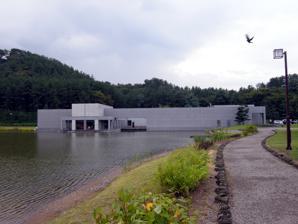
Building: Ken Domon Museum of Photography
Country: Japan
Year built: 1983
Photographic art museum in Sakata, Japan Ken Domon Museum of Photography 土門拳記念館 General information Address 2-14 Iimoriyama Town or city Sakata , Yamagata Prefecture Country Japan Coordinates 38°53′29″N 139°49′25″E / 38.891299°N 139.823716°E / 38.891299; 139.823716 Opened October 10, 1983 Technical details Floor count 2 above ground Floor area 2,054.39 m2 Design and construction Architect(s) Yoshio Taniguchi Website www .domonken-kinenkan .jp The Ken Domon Museum of Photography ( 土門拳記念館 , Domon Ken kinenkan ) was opened in 1983 in Sakata, Yamagata (Japan), the birthplace of the photographer Ken Domon . On the occasion of becoming the first honorary citizen of Sakata in 1974, Domon donated his entire collection of works to the town. This prompted the decision to build a museum in his honour, and it was the first museum dedicated to photography in Japan. The museum has about 70,000 prints of works by Domon. It also has works by winners of the Domon Ken Award and another prize, the Domon Ken Cultural Award ( 土門拳文化賞 , Domon Ken Bunka-shō ) ) which is presented by the city in Domon's honour. The museum building was designed by noted architect Yoshio Taniguchi , and won the 9th Isoya Yoshida Award in 1984. See also List of museums devoted to one photographer References Matsumoto Norihiko ( 松本徳彦 ), ed. Nihon no bijutsukan to shashin korekushon ( 日本の美術館と写真コレクション , Japan's art galleries and photography collections). Kyoto: Tankōsha, 2002. ISBN 4-473-01894-6 . Pp. 22–25. (in Japanese) External links Wikimedia Commons has media related to Ken Domon Museum of Photography . Official website (in English) The Hidden Japan Authority control databases International VIAF National Germany United States Japan Academics CiNii People ISIL : JP-2000629 This article related to a museum in Japan is a stub . You can help Wikipedia by expanding it . v t e